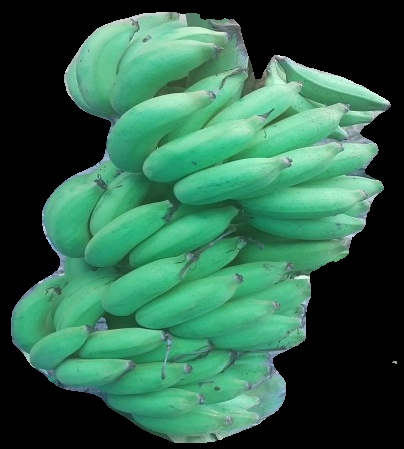
Variety: elakki-bale
Grade: grade2